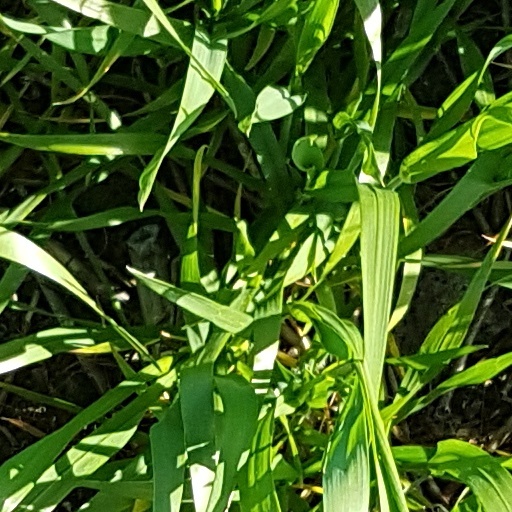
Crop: wheat